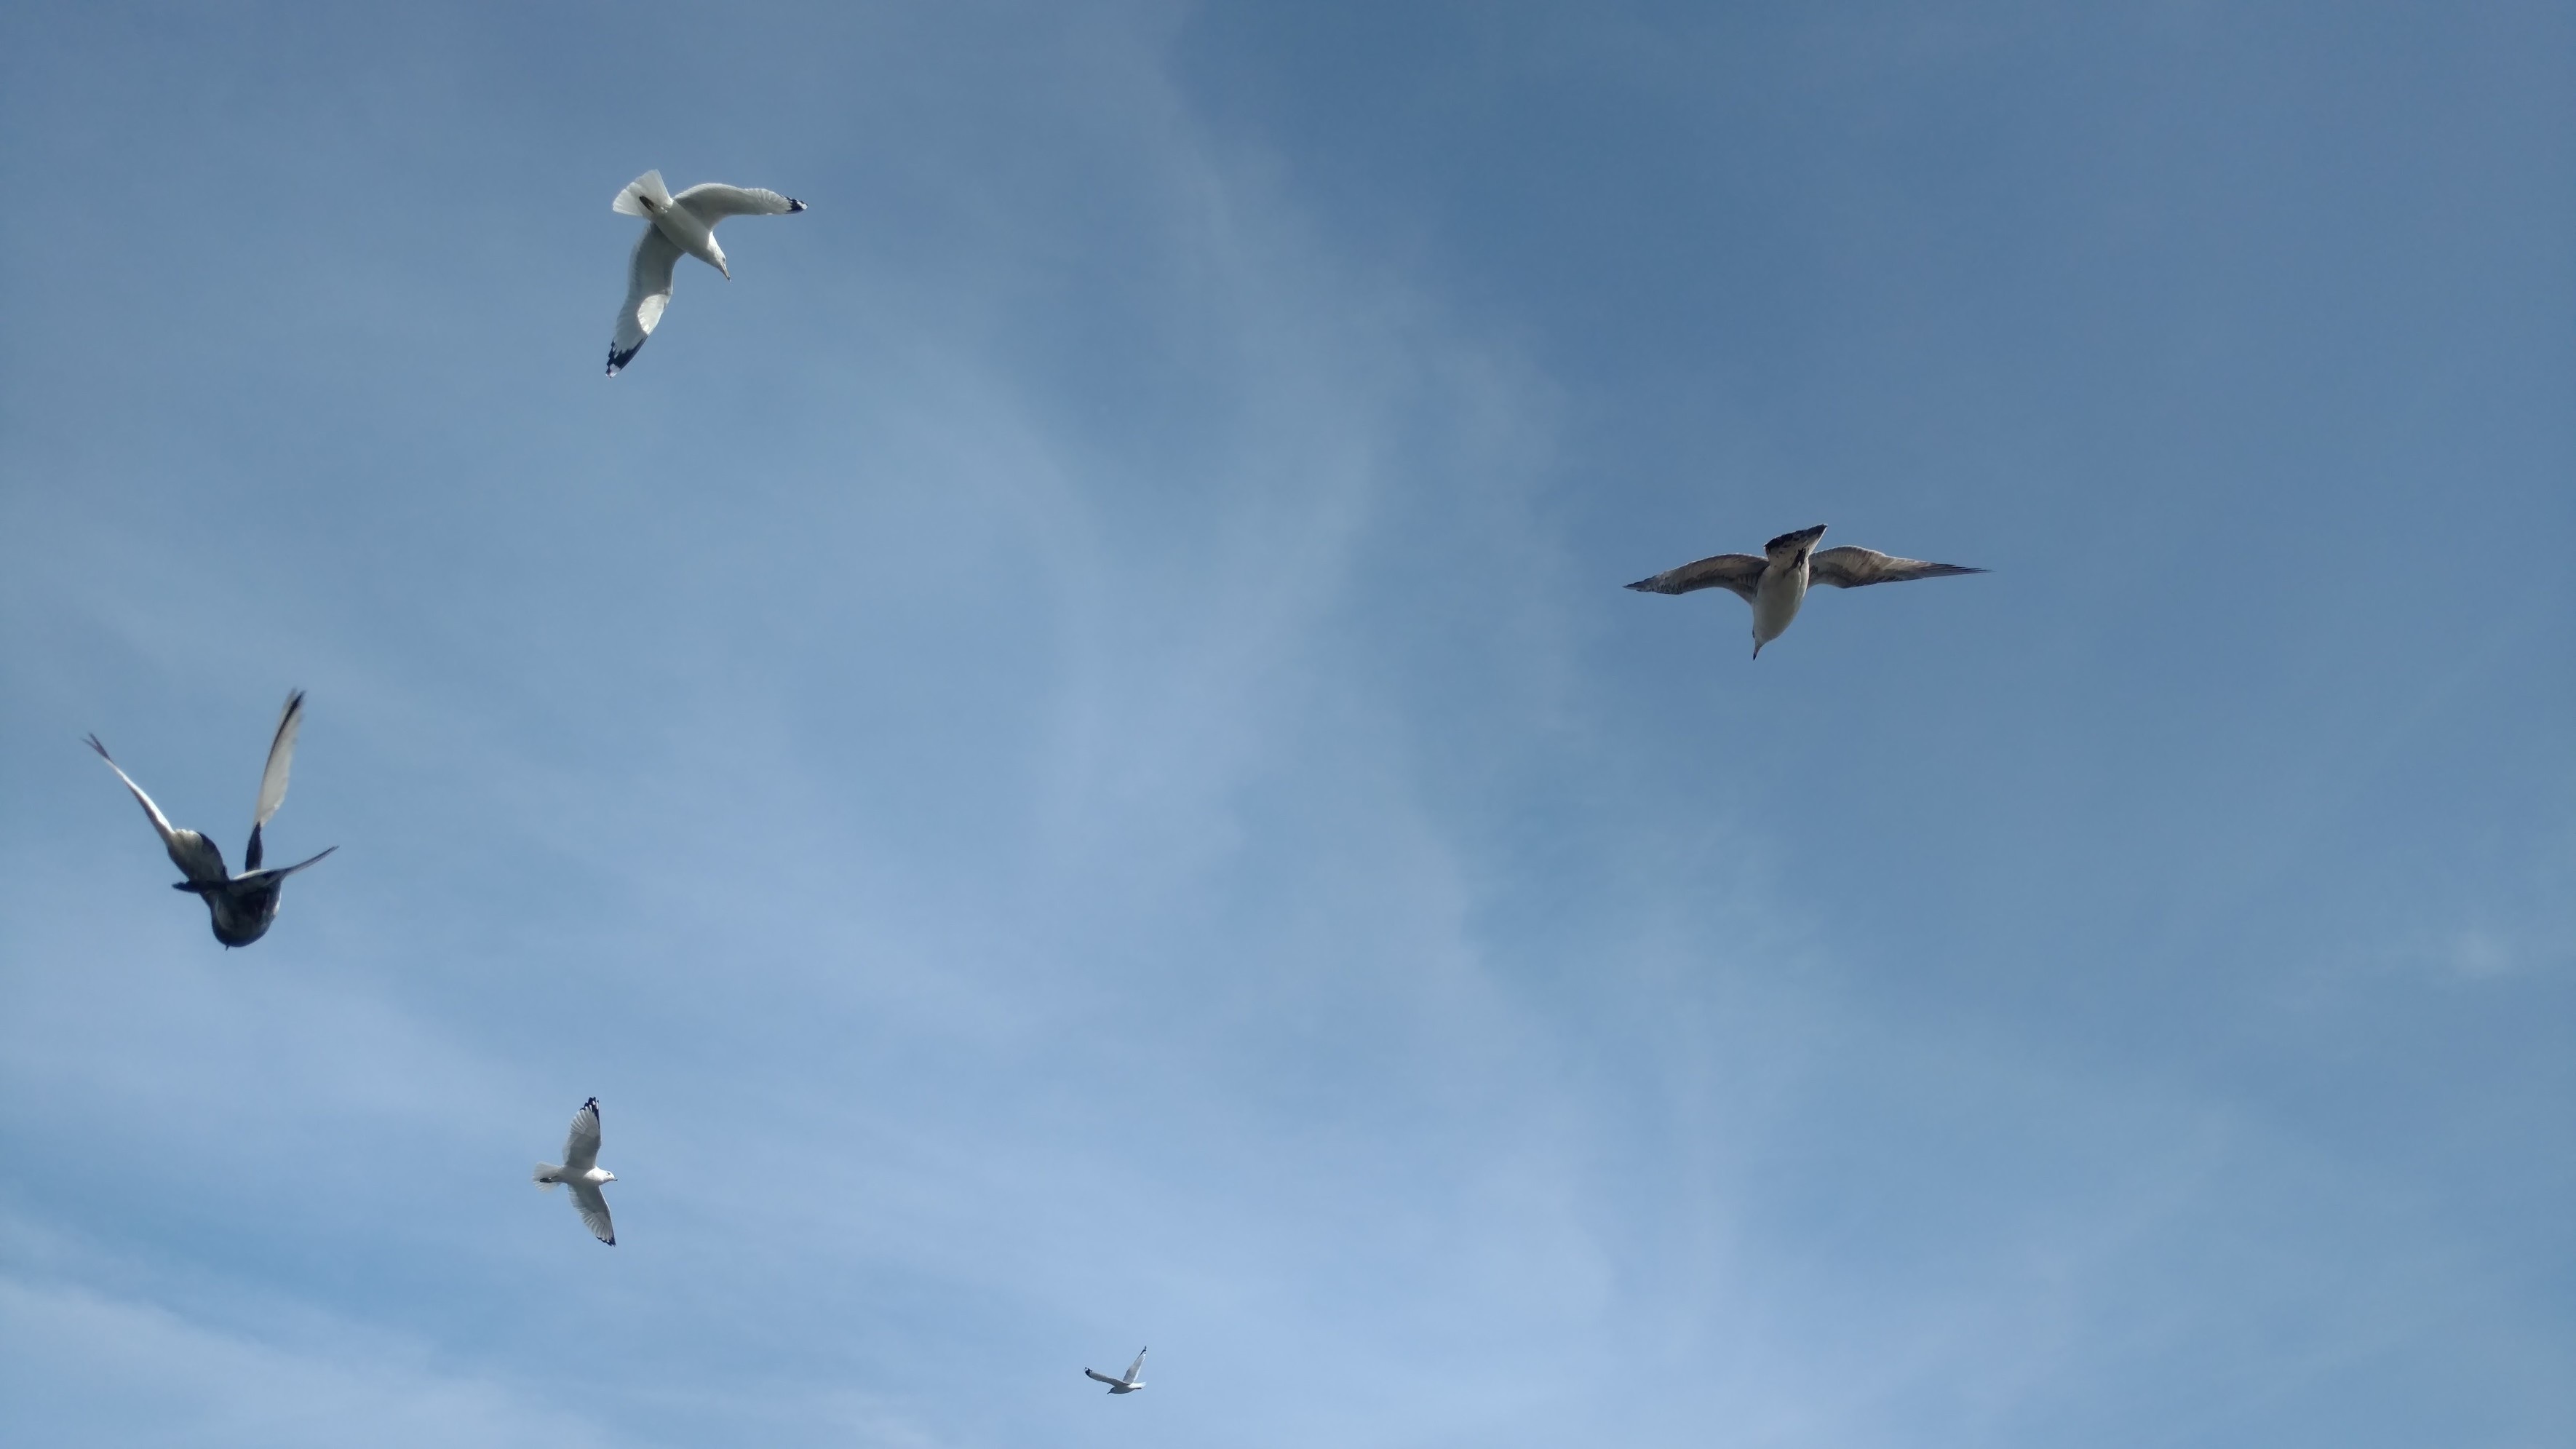
bird, wing, sky, seabird, flock, gull, flight, vertebrate, bird migration, charadriiformes, atmosphere of earth, animal migration